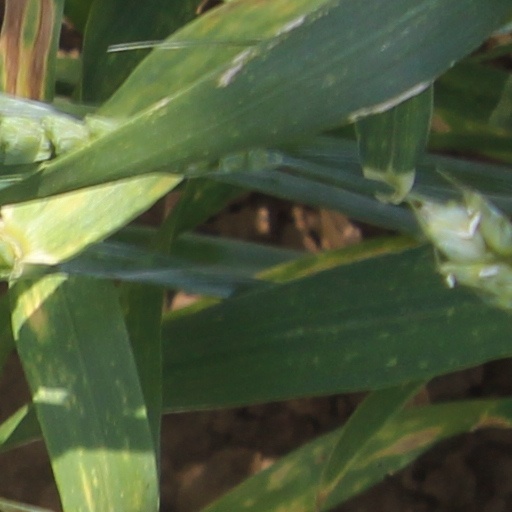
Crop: wheat